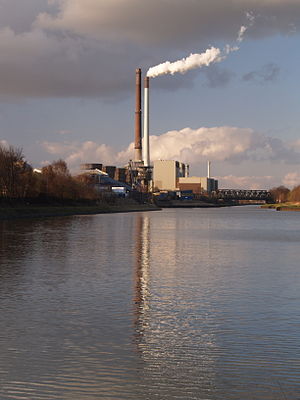
Kraftværk
Et kulfyret kraftværk i Datteln i Tyskland
Et kraftværk er et industrianlæg, der frembringer elektricitet til forbrug i private boliger, offentlige institutioner og industrivirksomheder. Det er også blevet kaldt elektricitetsværk. Elektriciteten fremstilles som regel ved dynamoer eller elektriske generatorer, hvorfra den går gennem et anlæg, hvori den måles og kontrolleres og derfra ud i ledningsnettet. Kraftkilden kan variere, især bruges vandkraft, vindkraft og biogas samt atomkraft.